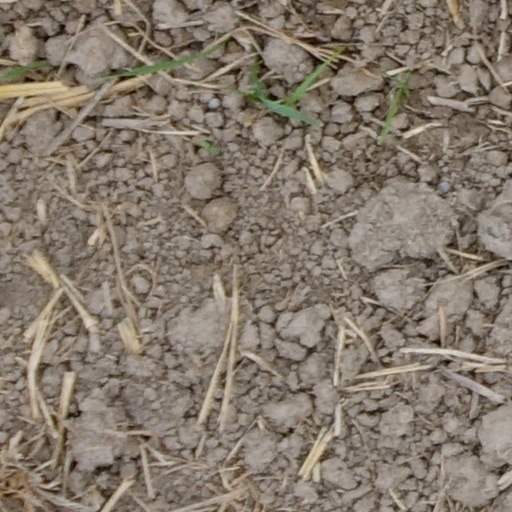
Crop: wheat